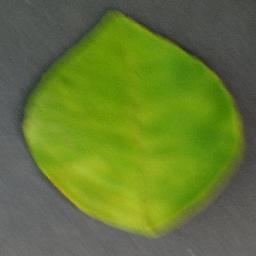
Label: Orange___Haunglongbing_(Citrus_greening)